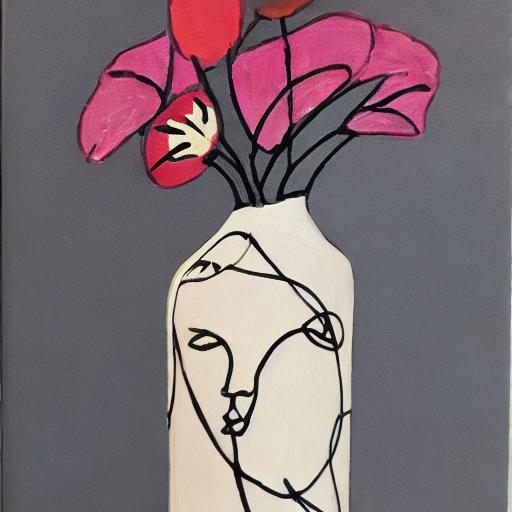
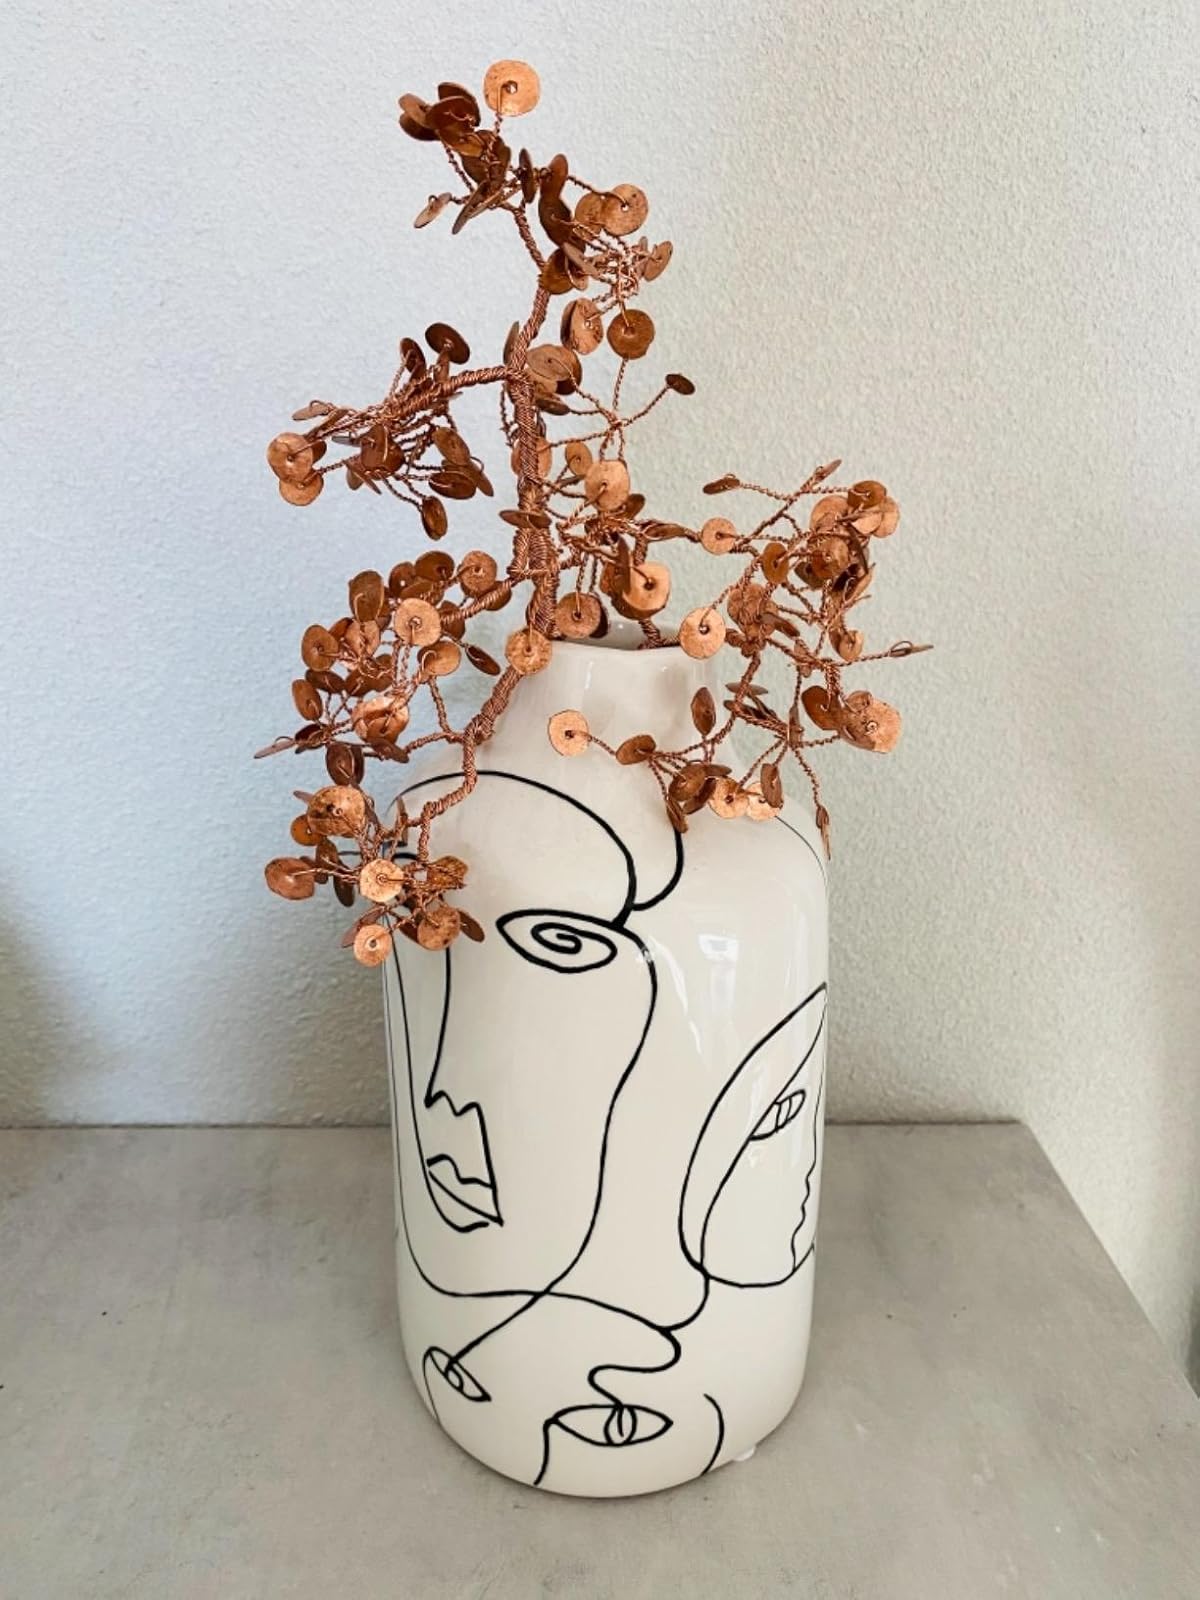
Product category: vase
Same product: no